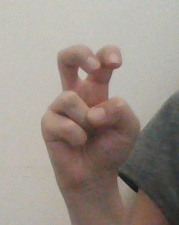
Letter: toot